Kim Dickens

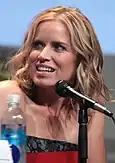
Dickens at the 2015 San Diego Comic-Con

From 2010 to 2013, Dickens was a regular on the HBO ensemble drama series, "Treme", as chef Janette Desautel. From 2013 to 2014, she had a recurring role as Colette Jane in the FX crime drama, "Sons of Anarchy". In 2015, she had a recurring role in the Netflix political drama "House of Cards". In film, she co-starred in "Footloose" (2011) and "At Any Price" (2012). In 2014, she had a major supporting role as Detective Rhonda Boney in the psychological thriller film "Gone Girl", directed by David Fincher, and in 2016, co-starred as the lead character's mother in Tim Burton's film "Miss Peregrine’s Home for Peculiar Children".